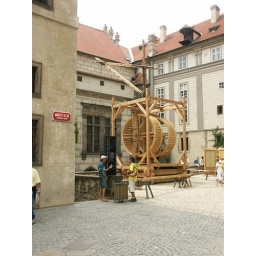
used to lift stones in making the castle and the cathedral